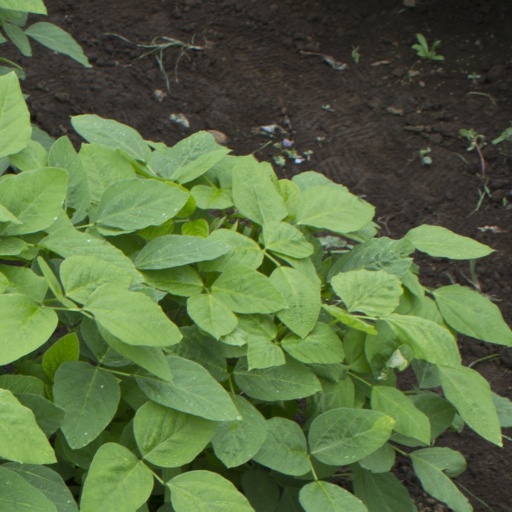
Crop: soybean